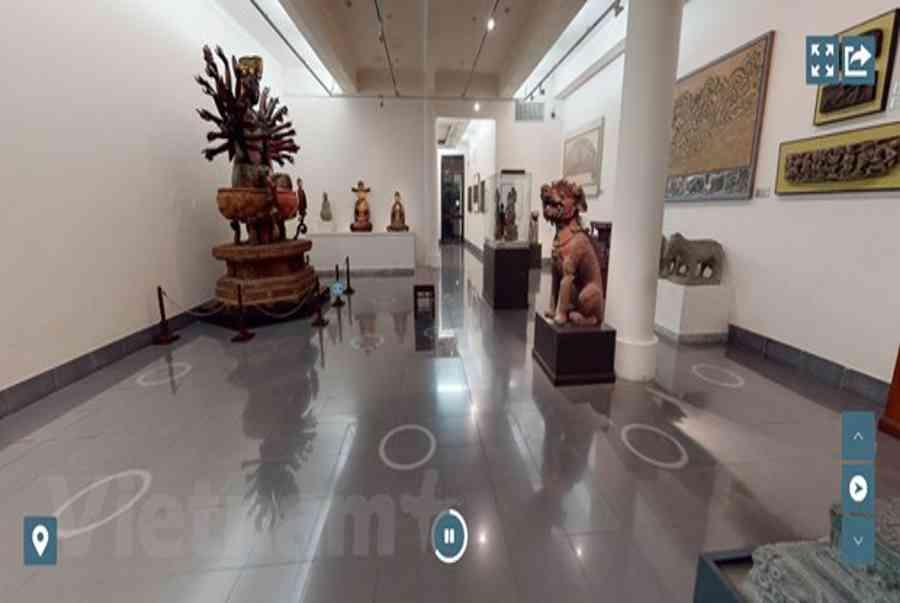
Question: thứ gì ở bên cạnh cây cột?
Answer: bức tượng nằm bên cạnh cây cột